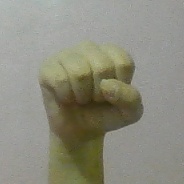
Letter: saad